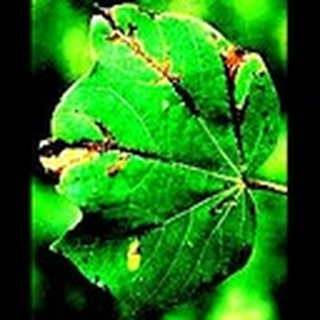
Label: cotton_bacterial_blight